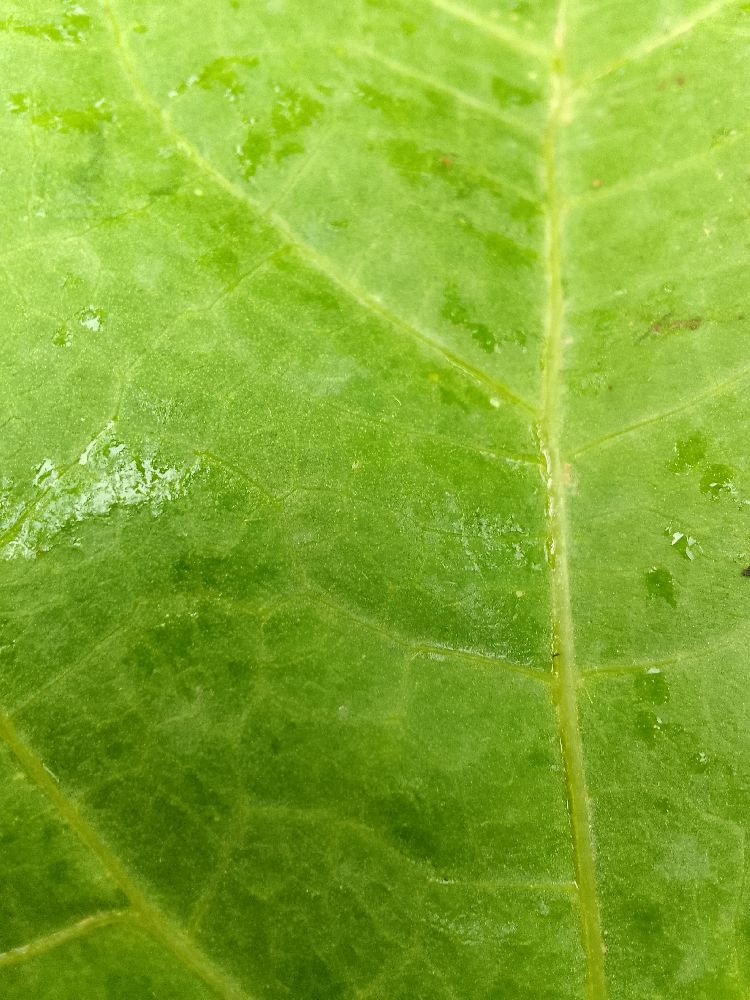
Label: healthy